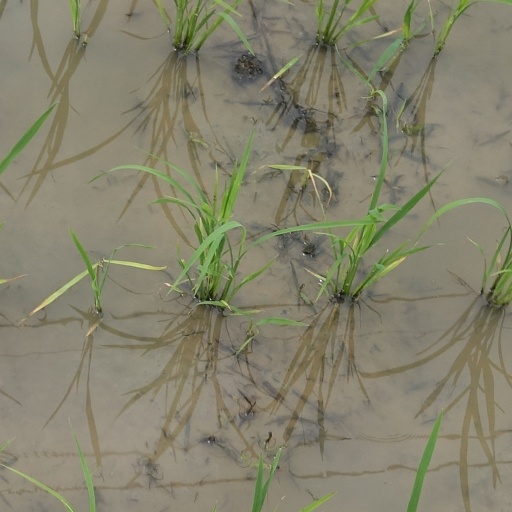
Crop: rice